G'nort

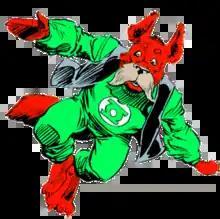
G'nort as depicted in "Green Lantern" vol. 3 #24 (May 1992); art by Pat Broderick (pencils), Romeo Tanghal (inks), Tony Tollin (colors).

G'nort (pronunciation: "nort") Esplanade G'neesmacher is a character appearing in DC Comics. He is a member of the Green Lantern Corps and later a Darkstar and a member of the Justice League Antarctica. He resembles an anthropomorphic dog and is generally incompetent and used as comic relief.